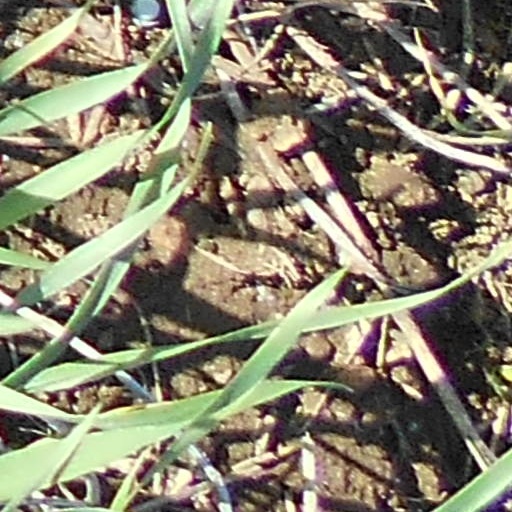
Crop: wheat